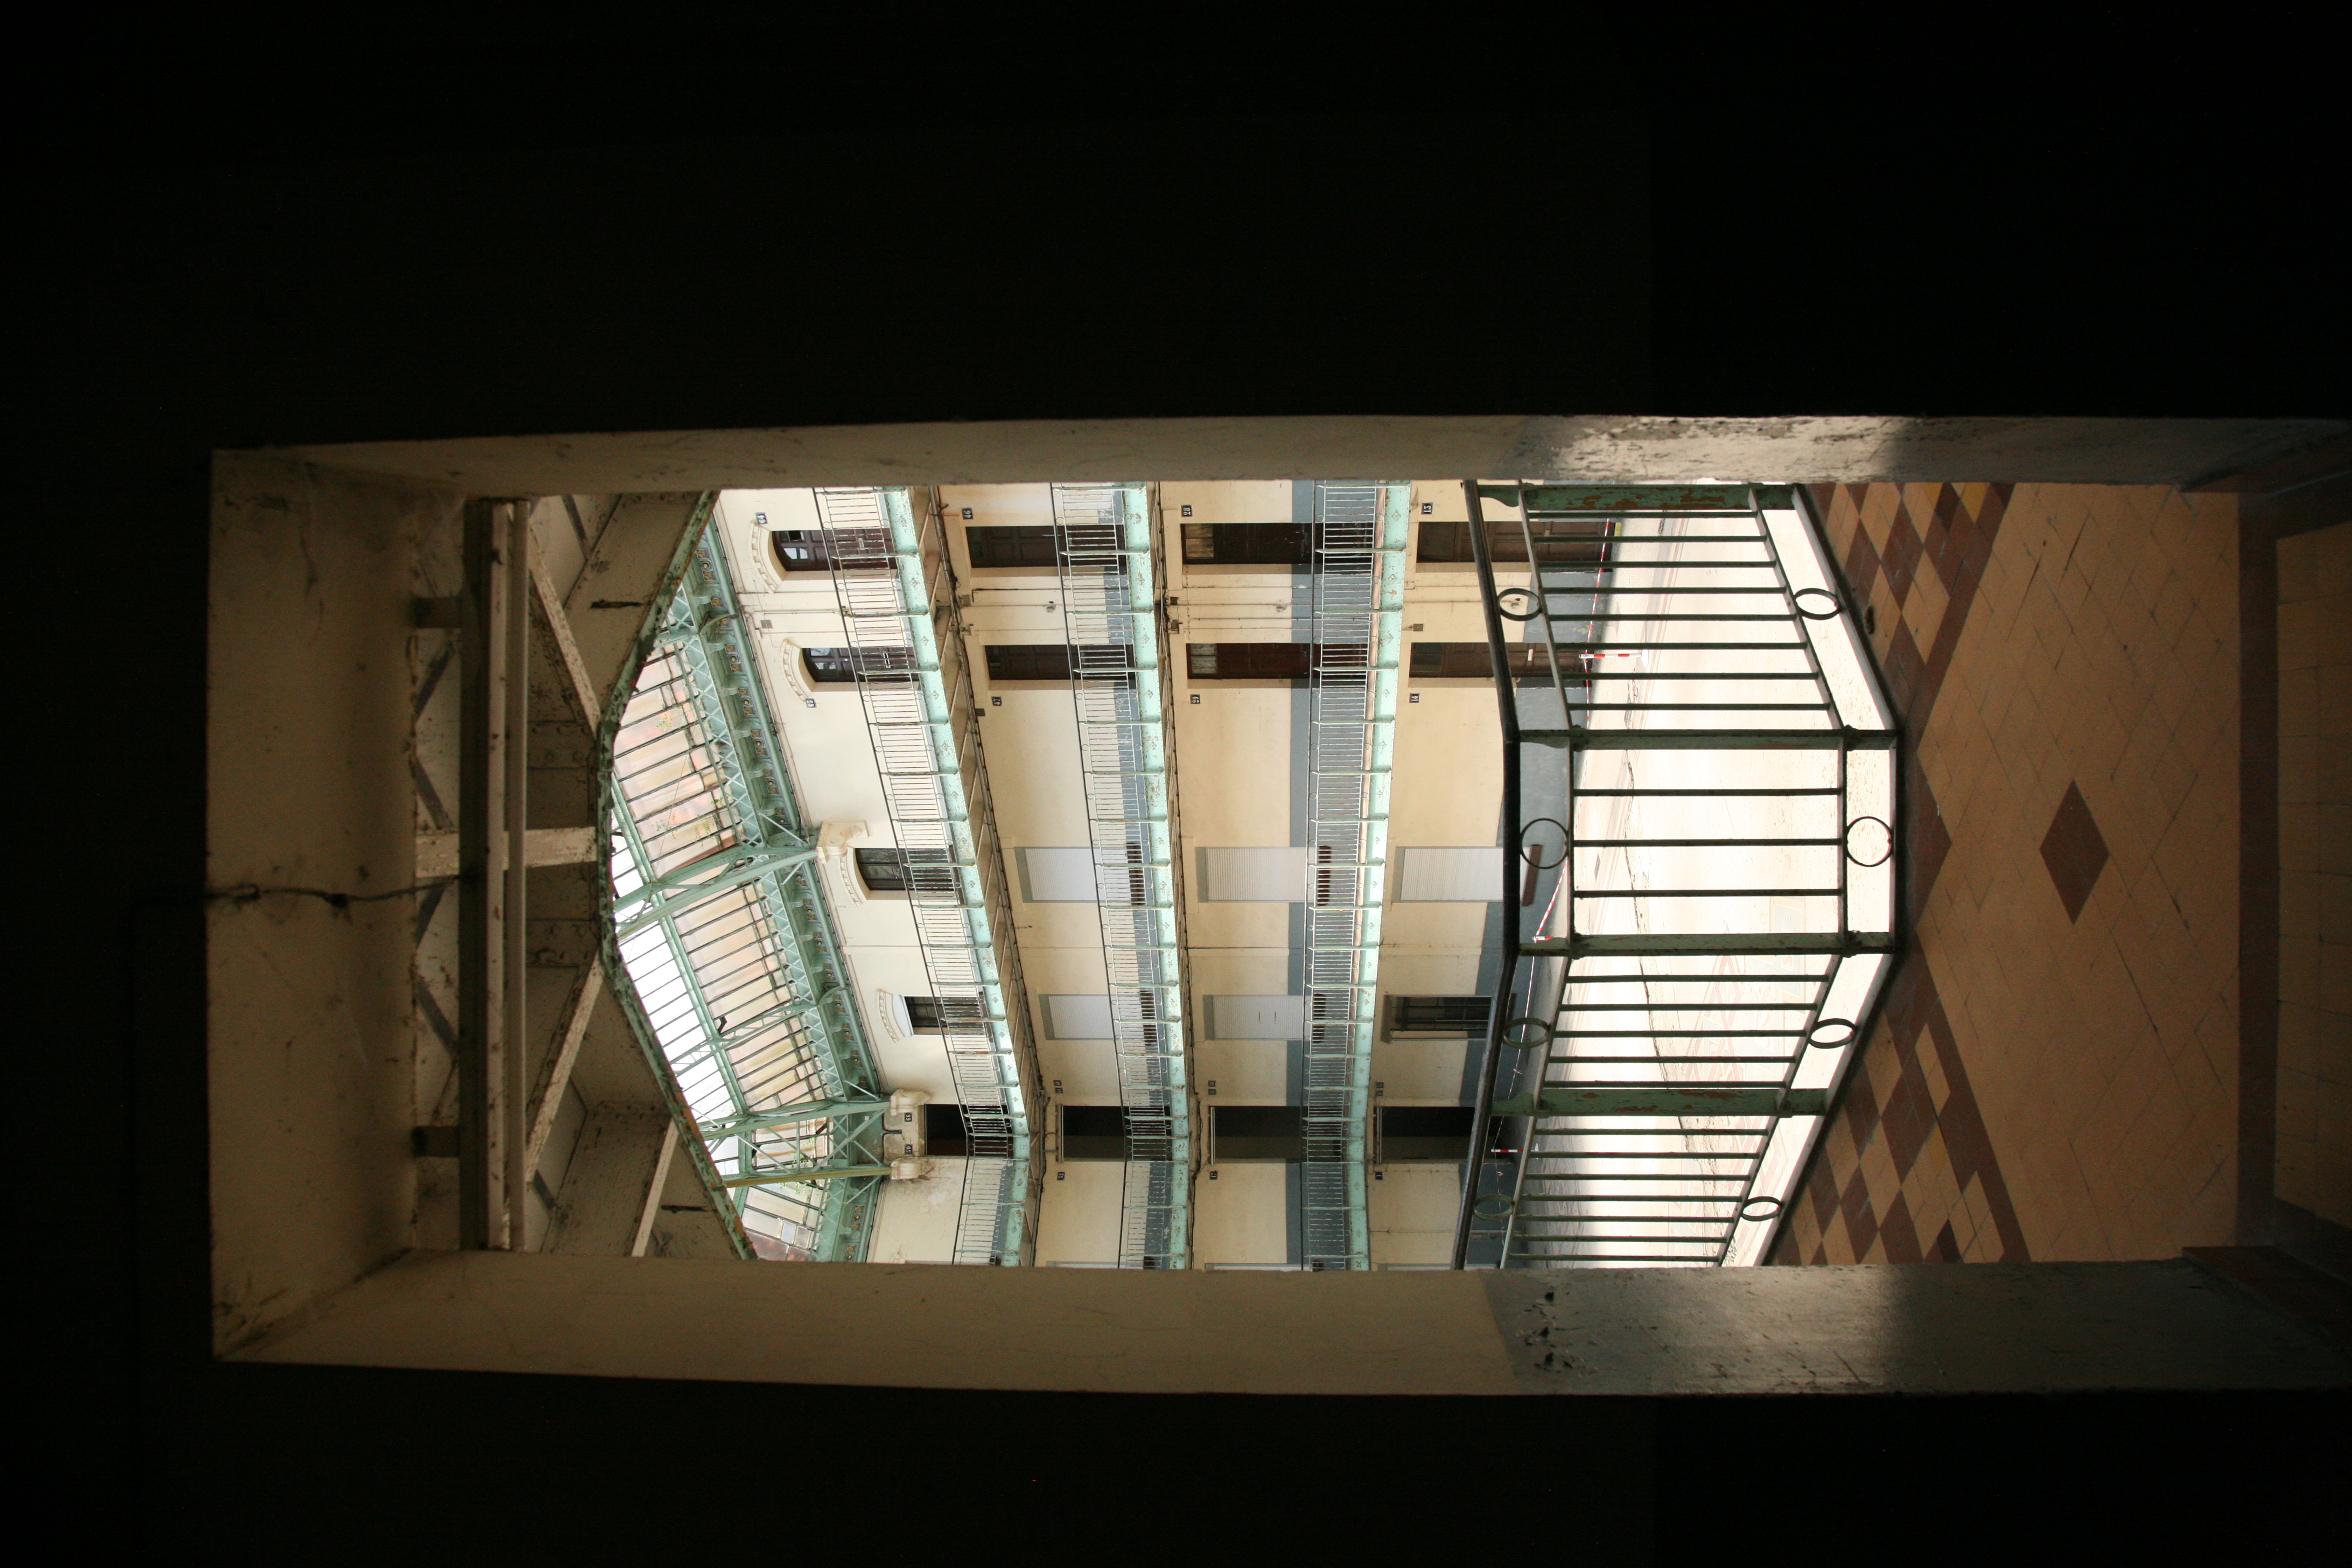
architecture, structure, window, glass, staircase, social, furniture, interior design, design, symmetry, arquitectura, utopia, escalier, architektur, guise, socialism, godin, aisne, palaissocial, utopie, socialpalace, phalanst re, familist re, 19 me, verri re, window covering